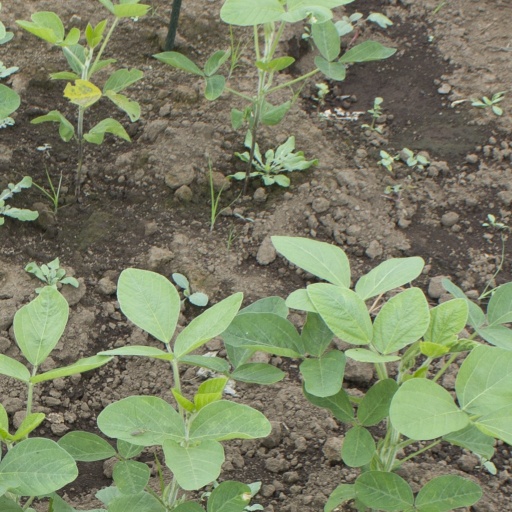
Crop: soybean